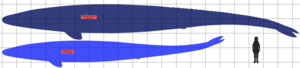
Zeuglodon, plus connu aussi sous le nom de Basilosaurus, est un genre éteint de cétacés archaïque et carnivore.